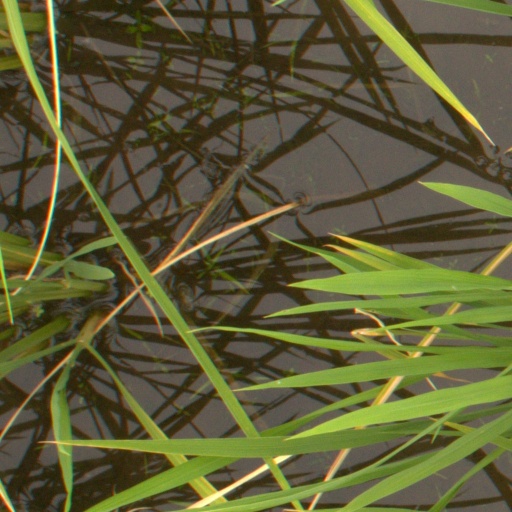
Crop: rice